Supergirl (Kara Zor-El)

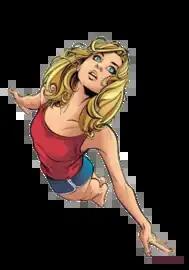
Kara flying. Art by Kelly Fitzpatrick and Joelle Jones.

Conversations with other heroes who maintain secret identities lead Kara to the conclusion that she needs to make a deeper connection with human beings. She accepts Lana Lang's proposal to present her to the "Daily Planet" staff as "Linda Lang", Lana's teenaged niece.